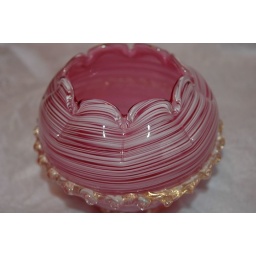
Pink and white glass rose bowl, with gold in the ripples around the middle and bottom.